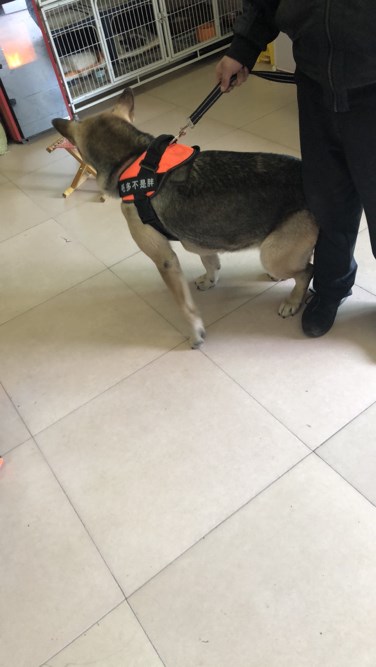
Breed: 3336-n000121-chinese_rural_dog